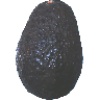
Label: Avocado ripe 1